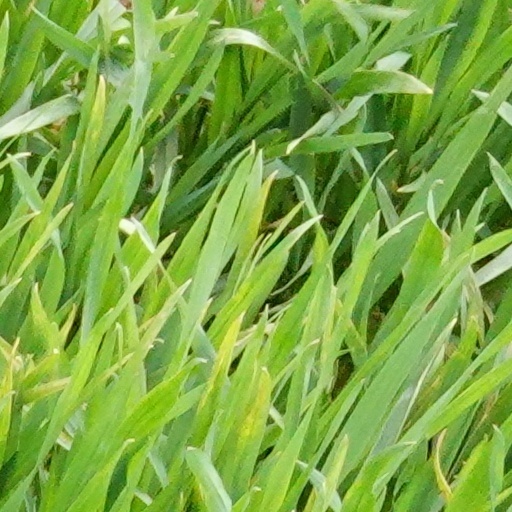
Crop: wheat